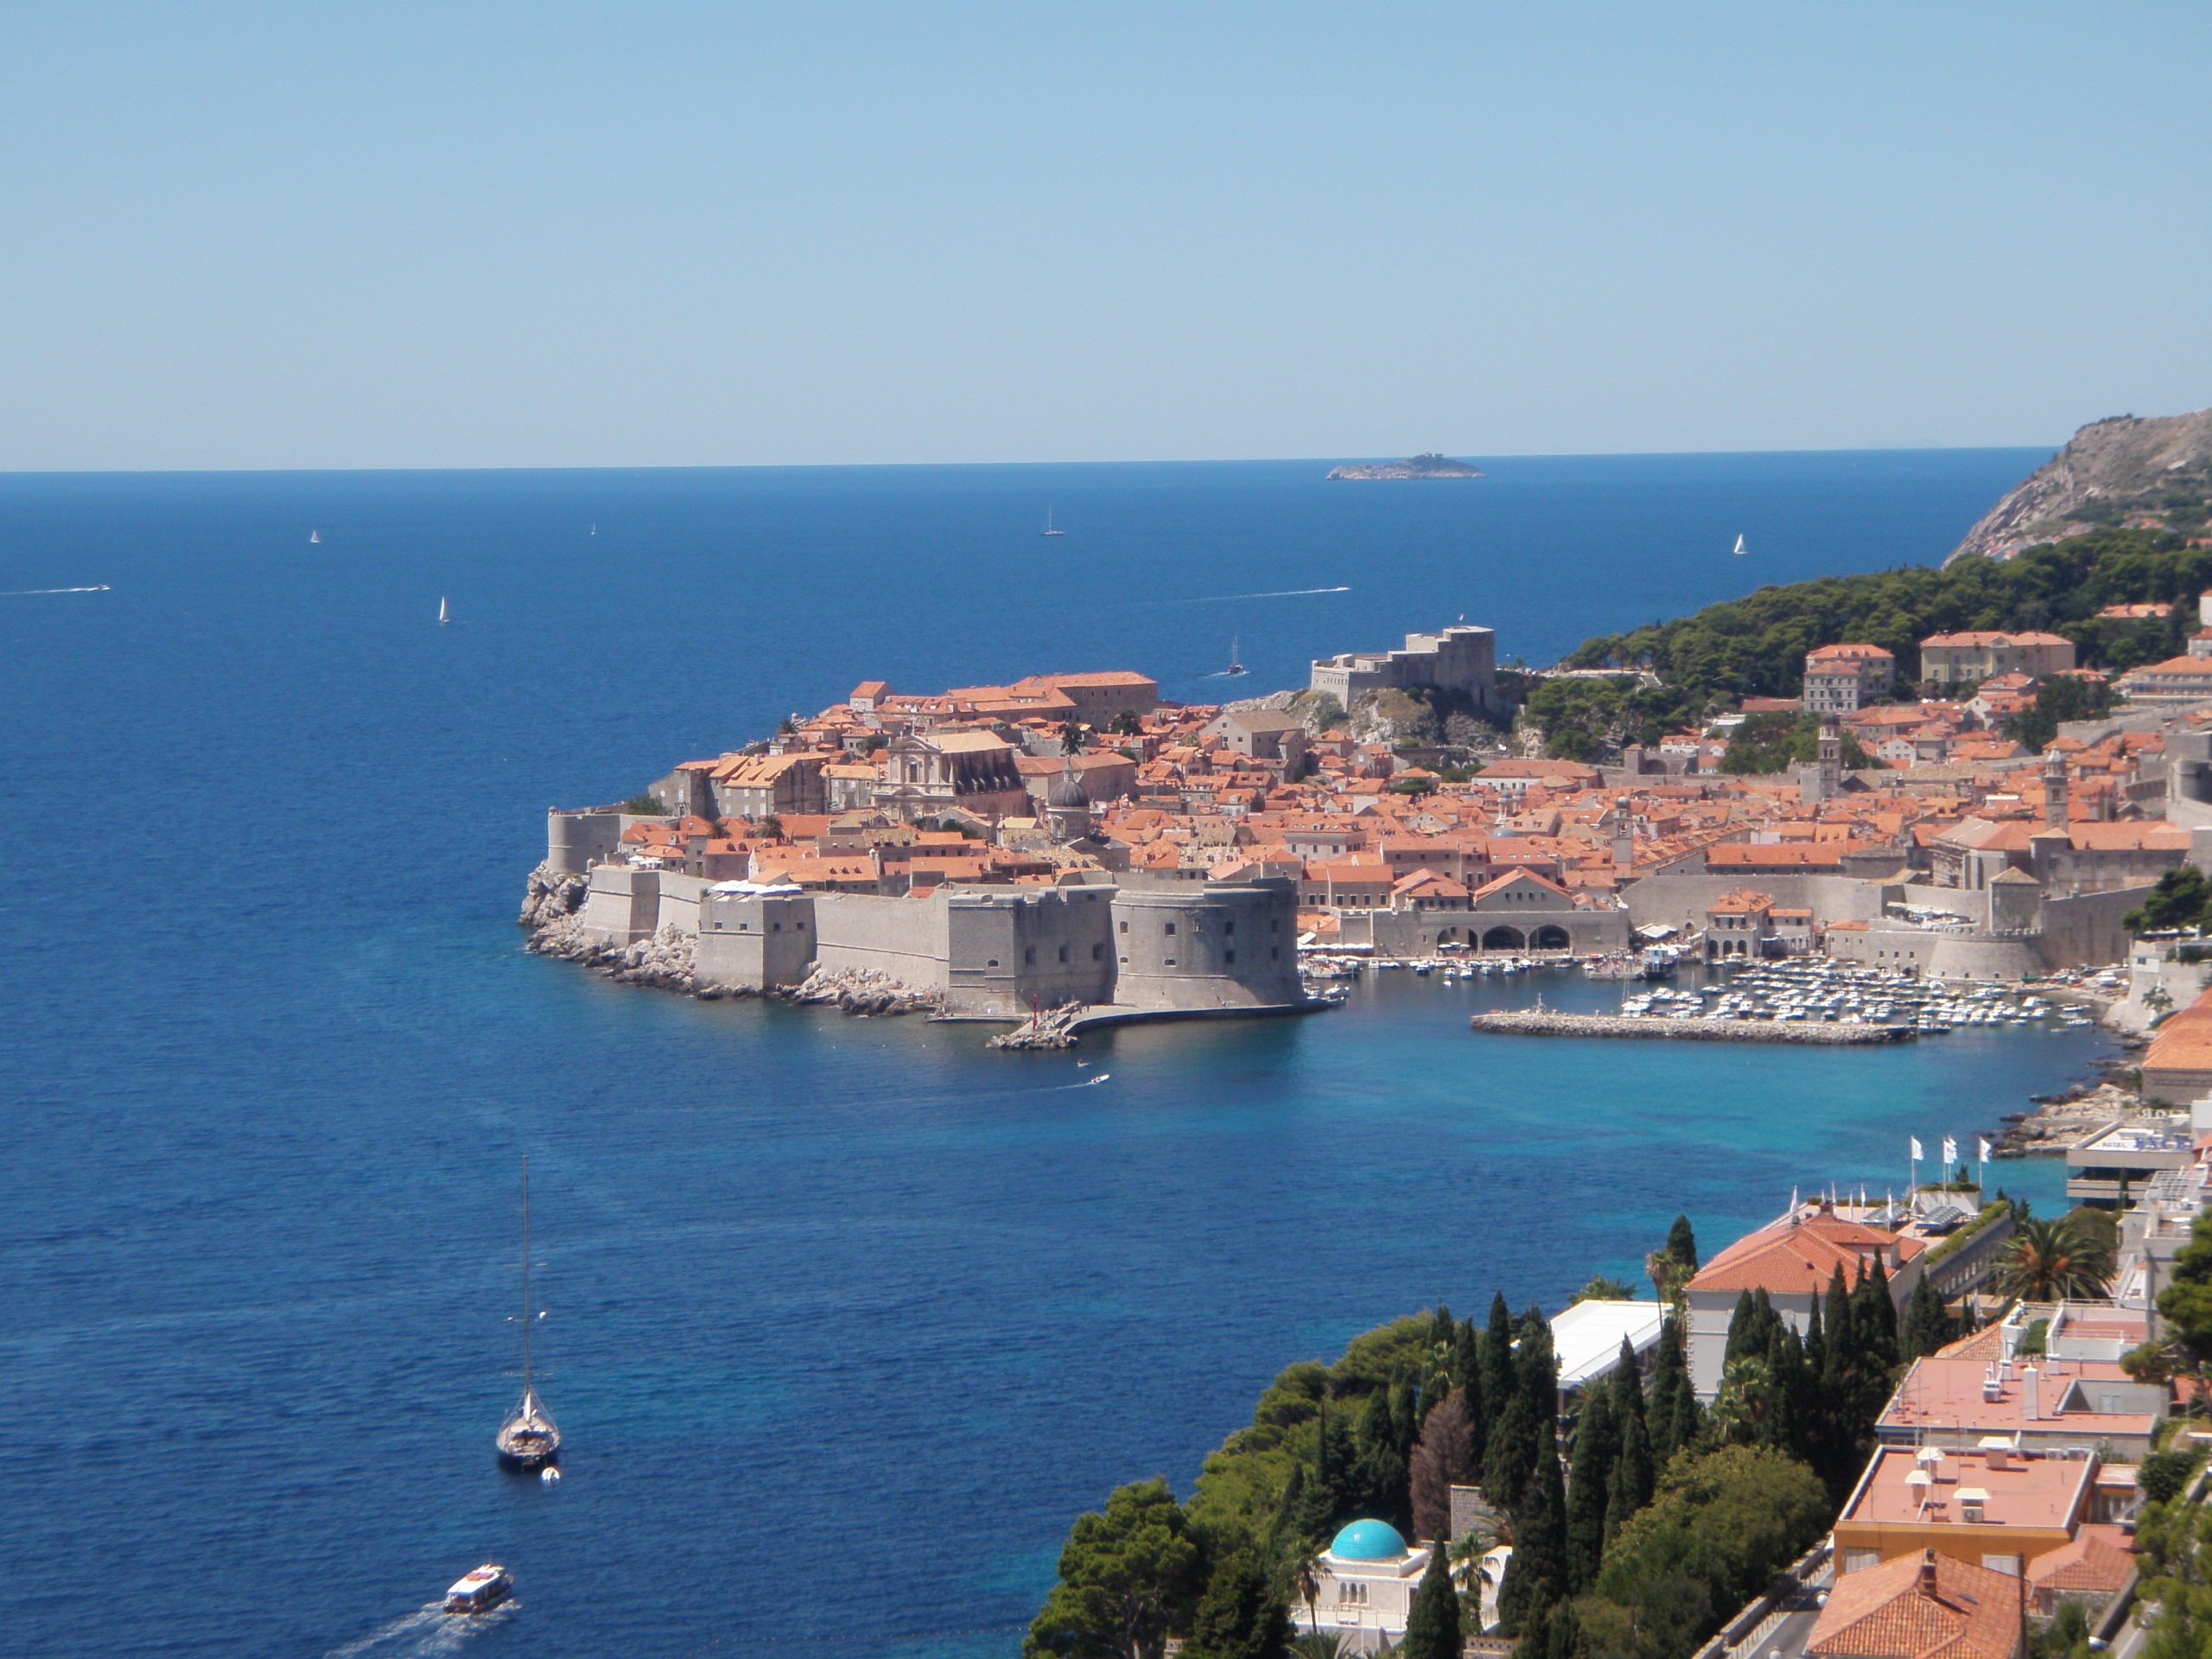
sea, coast, ocean, vacation, cliff, cove, bay, tourism, terrain, body of water, croatia, dubrovnik, cape, promontory